Jaén, Spain

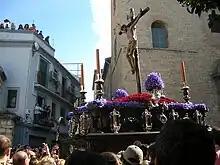
Holy week in Jaén.

The city lies at the feet of the Sierra de , one of the subranges of the Subbaetic System, the inner system of the Baetic Mountains which leaves the Guadalquivir Valley to the North. The surroundings of the city are rich in small Mesozoic karstic aquifers. The flows close to the city. Jaén is roughly the antipode of Tauranga, New Zealand.